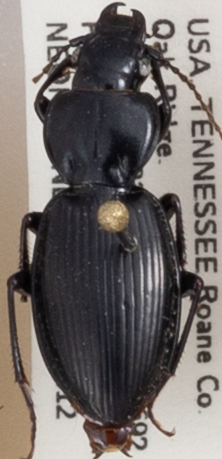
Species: Cyclotrachelus fucatus
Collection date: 2019-06-12
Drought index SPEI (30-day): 0.42
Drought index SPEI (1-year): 2.09
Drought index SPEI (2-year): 2.09